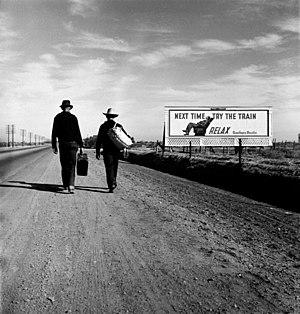
L’affichage est une technique de communication en extérieur qui consiste à installer et parfois gérer dans un espace public du mobilier urbain destiné à recevoir un support de nature promotionnelle.